Central Office for South Vietnam

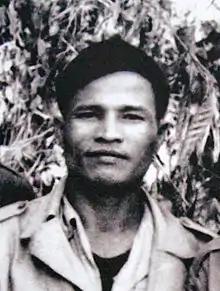
Nguyễn Chí Thanh, the leading strategist and military commander of the Viet Cong. He would die of a heart-attack in 1967 while reporting on the war situation to Hanoi.

In October 1963, COSVN organized the Military Affairs Party Committee (MAPC) and the Regional Military Headquarters. COSVN's first secretary, Nguyễn Văn Linh, served concurrently as the secretary of the MAPC, while General Trần Văn Trà became commander of the Regional Military Headquarters. Senior General Nguyễn Chí Thanh, a member of the northern politburo, arrived at COSVN in late 1963 or early 1964 to serve as southern regional political officer and became the dominant figure at the headquarters until his death during a visit to Hanoi in July 1967. This regional command structure reported through Thanh to the PAVN general staff in Hanoi. When Phạm Hùng replaced Thanh as the politburo's representative, he also became the first secretary of both COSVN and the MAPC.